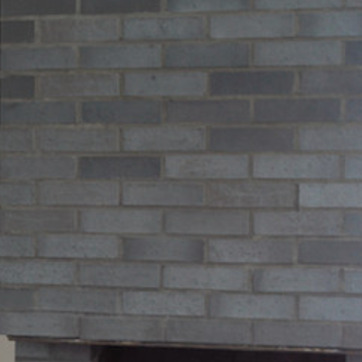
Material: brick